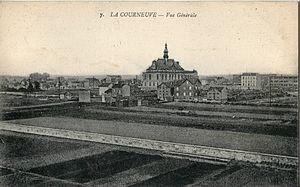
Carte postale ancienne éditée par ELD, n°7